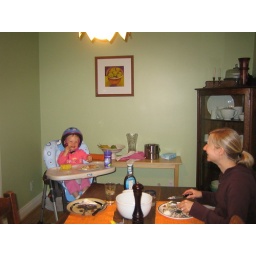
JJ discovers she really loves her bike helmet.She used to be afraid of it when she spotted it in the closet.